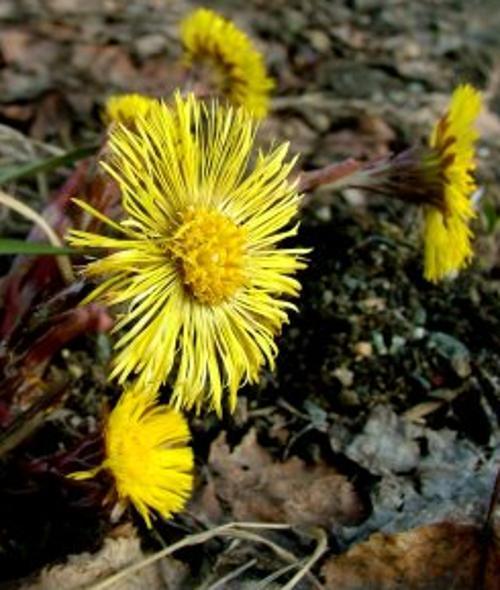
Label: colt's foot